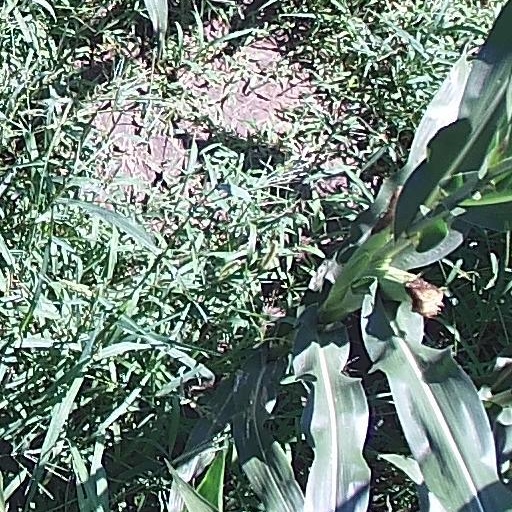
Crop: maize; corn